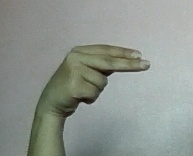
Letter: ain